Silky hairstreak

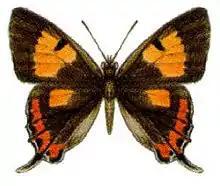

The adult silky hairstreak has a wingspan of 28 mm. The male and female are similar, with the wings of the female slightly more rounded. The wings are black or brown on top with yellow-orange patches. The lower wings have orange patches and black tails with white edges. The underside of the wings is yellow grey with black and orange markings. The eggs are pale green with a diameter about 1 mm. They are usually laid in small groups on the twigs of a food plant.